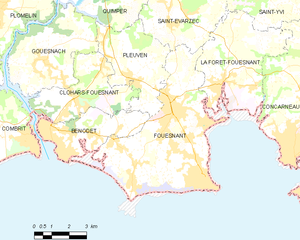
Fouesnant est une commune du département du Finistère, dans la région Bretagne, en France. La commune est le chef-lieu du canton de Fouesnant ainsi que de la communauté de communes du Pays Fouesnantais.